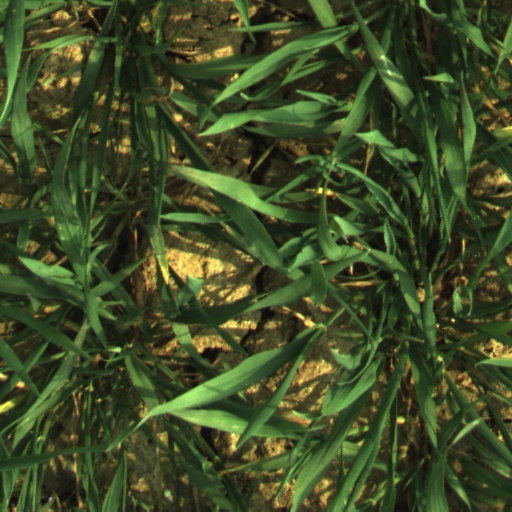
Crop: wheat